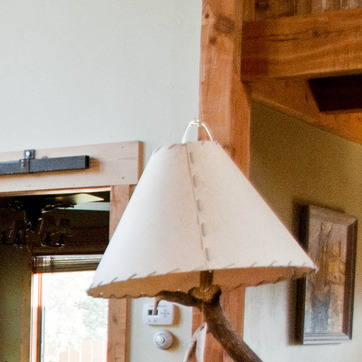
Material: fabric